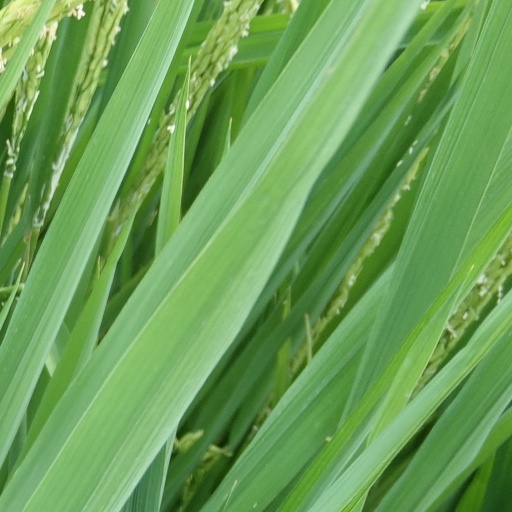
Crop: rice